Straubing culture

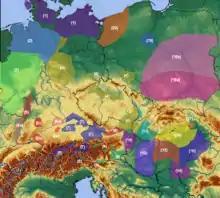
Archaeological cultures in Central Europe at the end of the III millennium and beginning of the II millennium BC. The Straubing Culture is shown in purple (7)

The Straubing culture (or Straubingen culture) is the name for a Bronze Age culture which spread primarily in the territory of modern-day Lower Bavaria and Upper Austria between the 22nd to 16th centuries BC.